Marcus Allbäck

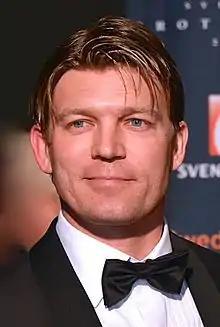
Allbäck at the Swedish Sports Awards in 2013

Marcus Christian Allbäck (born 5 July 1973) is a Swedish former professional footballer who played as a striker. He was known for his sharp finishing ability and represented clubs in Sweden, Denmark, Italy, the Netherlands, England, and Germany during a career that spanned between 1992 and 2009. A full international between 1999 and 2008, he won 74 caps for the Sweden national team and scored 30 goals. He represented Sweden at three UEFA European Championships (2000, 2004, and 2008) as well as two FIFA World Cups (2002 and 2006).